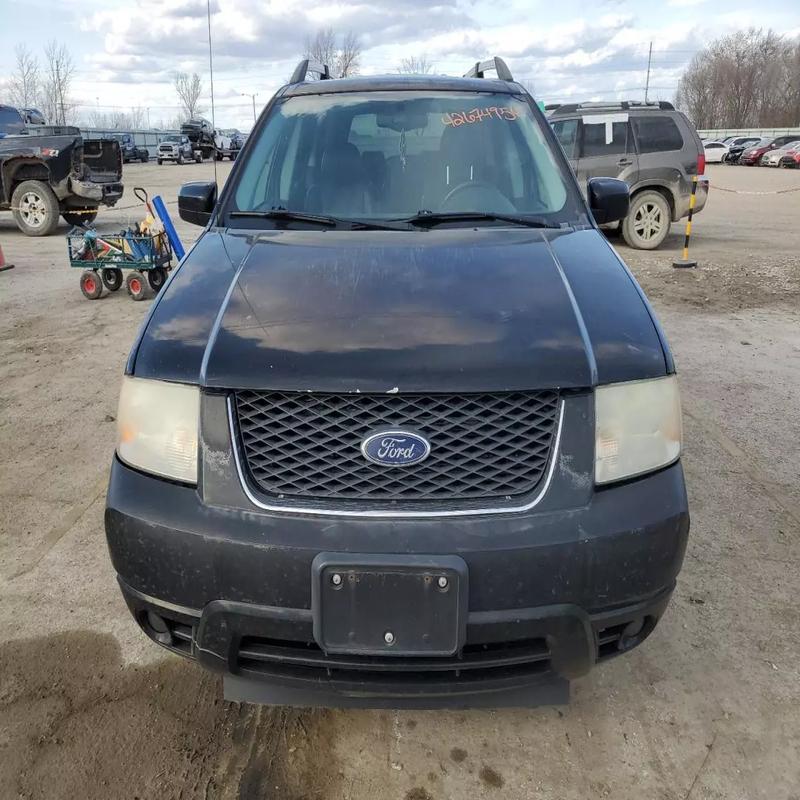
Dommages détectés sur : plaque d'immatriculation avant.
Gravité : mineur